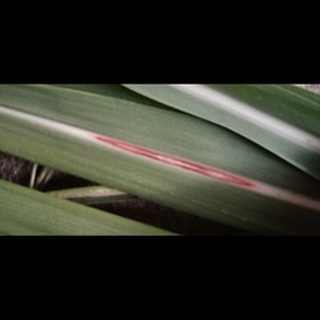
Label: sugarcane_red_rot